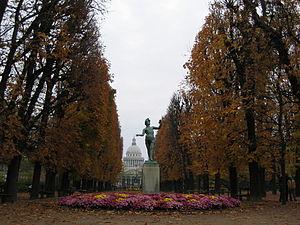
allée du Jardin du Luxembourg à Paris
Le jardin du Luxembourg est un jardin ouvert au public, situé dans le 6ᵉ arrondissement de Paris. Créé en 1612 à la demande de Marie de Médicis pour accompagner le palais du Luxembourg, il a fait l'objet d'une restauration dirigée par l'architecte Jean-François-Thérèse Chalgrin sous le Premier Empire et appartient désormais au domaine du Sénat. Il s'étend sur 23 hectares agrémentés de parterres de fleurs et de sculptures. Rendez-vous de prédilection des Parisiens, il attire également des visiteurs du monde entier.